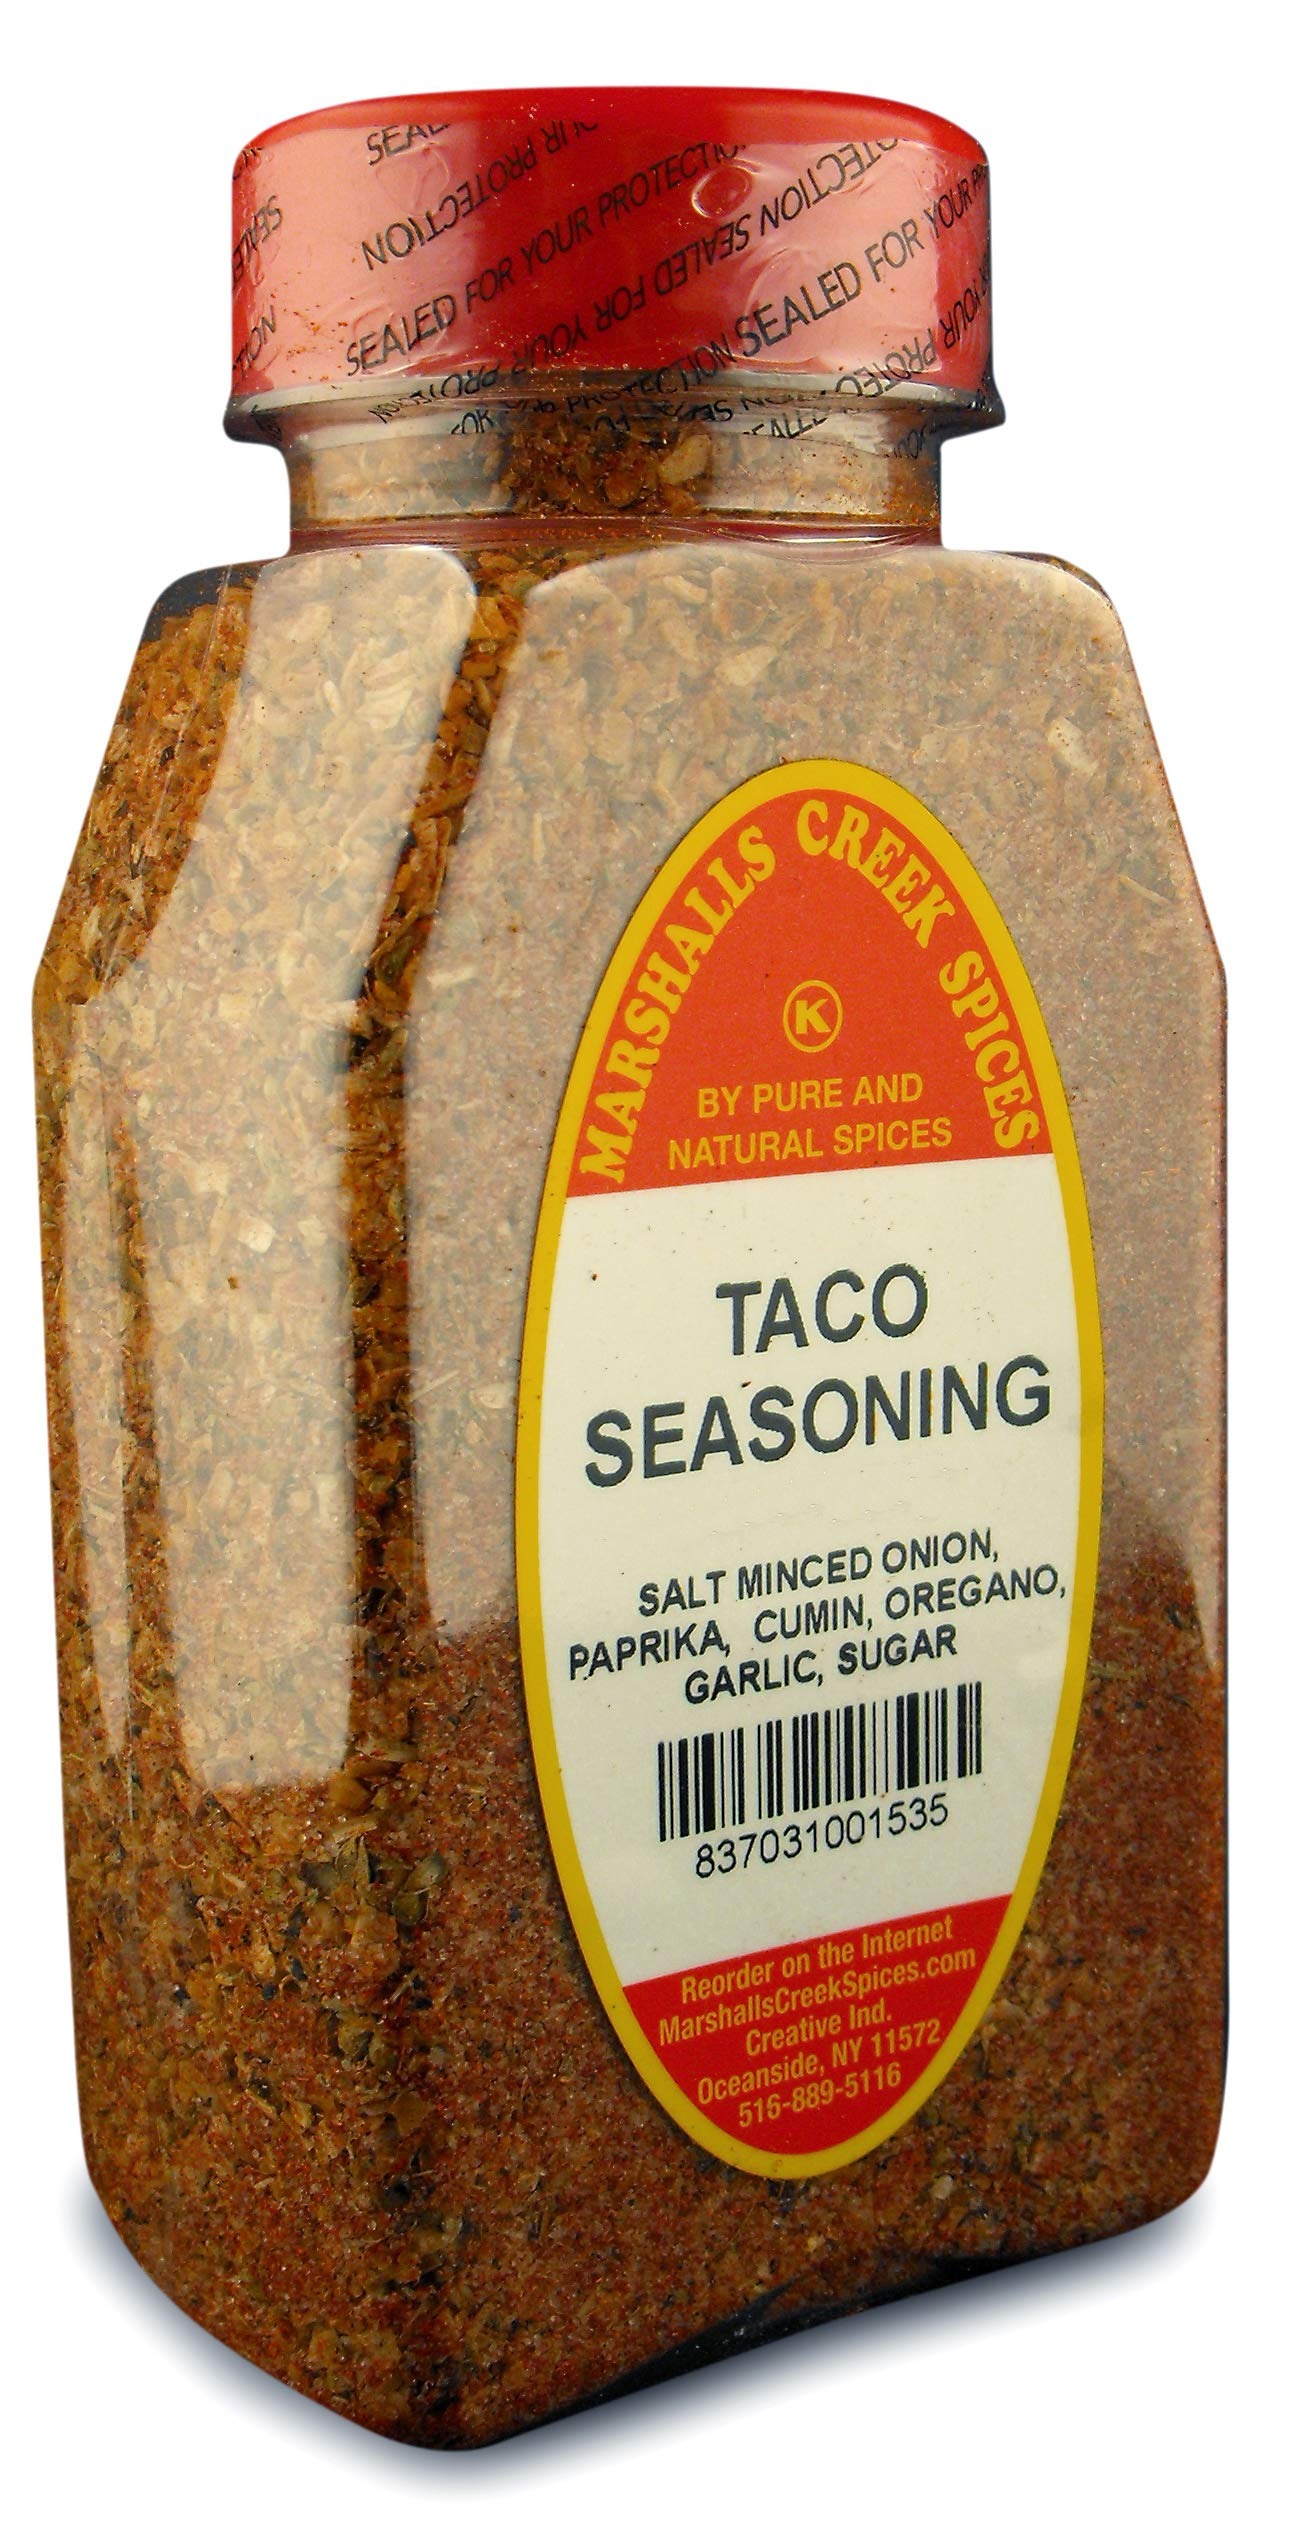
Item Name: New Size Marshalls Creek Spices Taco Seasoning, 13 Ounce …
Bullet Point 1: Marshalls Creek Spices buys in small quantities and packs weekly providing the freshest spices possible. Fresher spices means more flavor and a longer shelf life.
Bullet Point 2: No Fillers - No MSG
Bullet Point 3: All Natural & Kosher
Bullet Point 4: Our Store On Amazon. Copy & Paste https://www.amazon.com/stores/page/78253499-C1B3-4400-8F47-54B4E41C13D1
Bullet Point 5: Flat Rate Shipping Per Order. No Limit
Product Description: Ingredients: salt, minced onion, paprika, cumin, oregano, garlic, sugar
Value: 13.0
Unit: Ounce

Price: 11.98